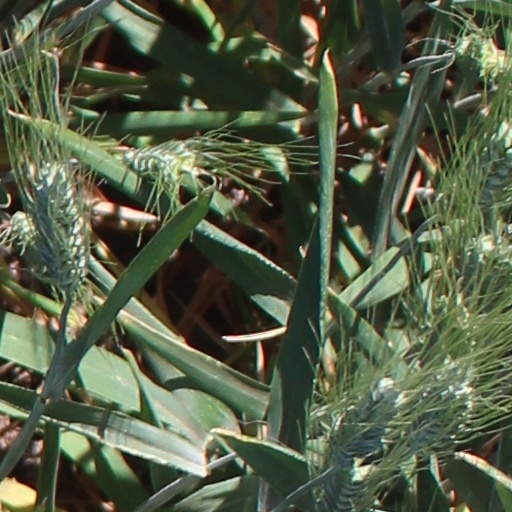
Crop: wheat